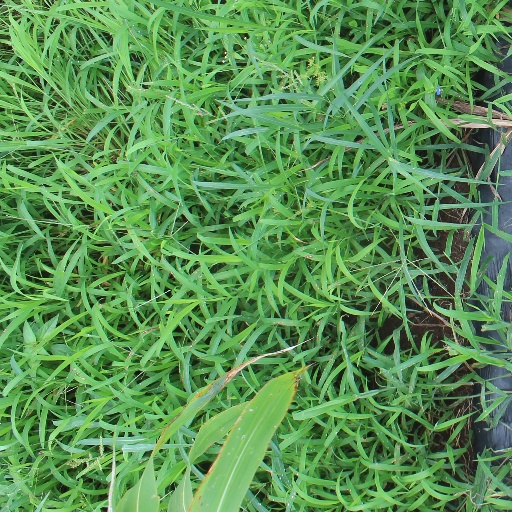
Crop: sorghum